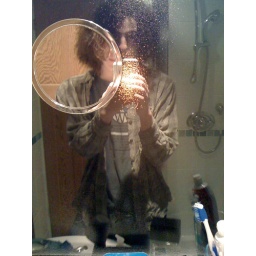
I love Nathan's bathroom for the reflections that match in the window and mirror.